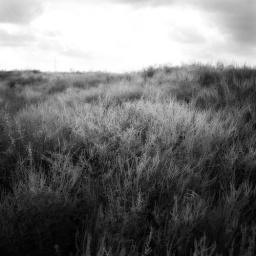
outside my office window in Muskogee.9.22